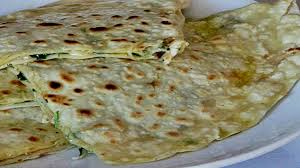
Yemek: gozleme